Naalai Namadhe (1975 film)

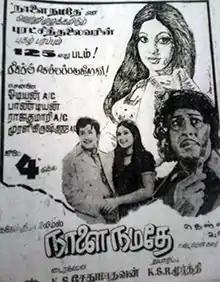
Theatrical release poster

Naalai Namadhe is a 1975 Indian Tamil-language masala film directed by K. S. Sethumadhavan. The film stars M. G. Ramachandran, Latha, Chandramohan, Vennira Aadai Nirmala, and M. N. Nambiar. A remake of the 1973 Hindi film "Yaadon Ki Baaraat", it revolves around three brothers being separated in their childhood due to the actions of a killer, and growing up to live separate lives. The film was released on 4 July 1975 and became a success.